Step Across the Border

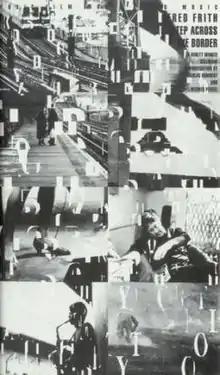
VHS cover of the 1990 RecRec release

Step Across the Border is a 1990 avant-garde documentary film on English guitarist, composer and improviser Fred Frith. It was written and directed by and and released in Germany and Switzerland. The film was screened in cinemas in North America, South America, Europe and Japan, and on television in the United States, Germany, Switzerland, Austria and France. It was also released on VHS by RecRec Music (Switzerland) in 1990, and was later released on DVD by Winter & Winter Records (Germany) in 2003.